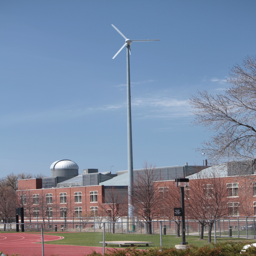
liberal arts college had the windmill installed .